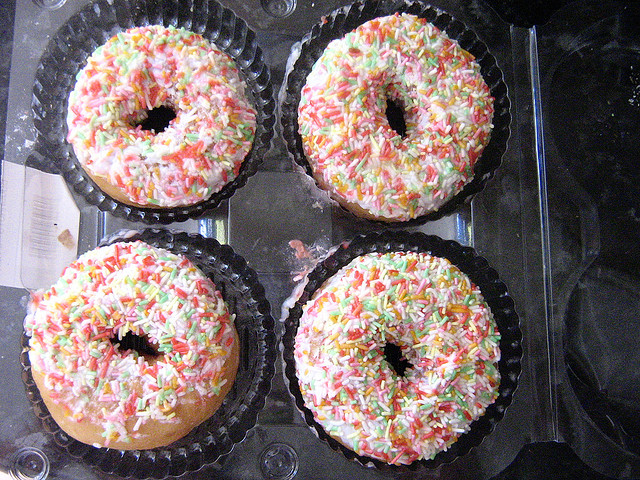
user: Given an image and a question. Answer the question in a short answer. Question: What kind of pastry? Short Answer:
assistant: donut